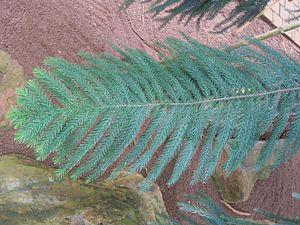
Araucaria nemorosa - Serres d'Auteuil - détail de la feuille.
Araucaria nemorosa est une espèce d'arbres de la famille des Araucariaceae. C'est une des treize espèces endémiques du genre Araucaria de Nouvelle-Calédonie.